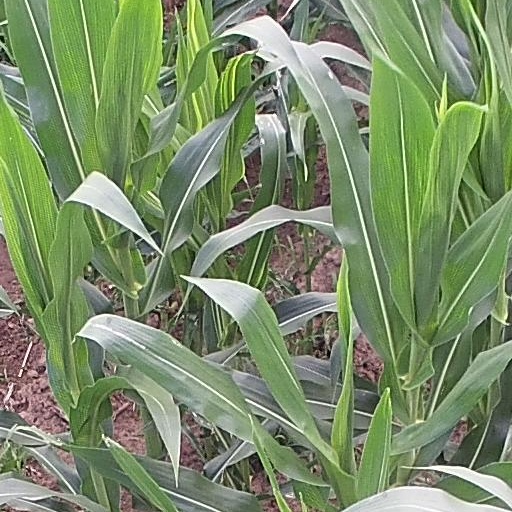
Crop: maize; corn